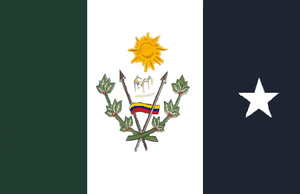
Ospino est l'une des 14 municipalités de l'État de Portuguesa au Venezuela. Son chef-lieu est Ospino. En 2011, la population s'élève à 49 228 habitants.